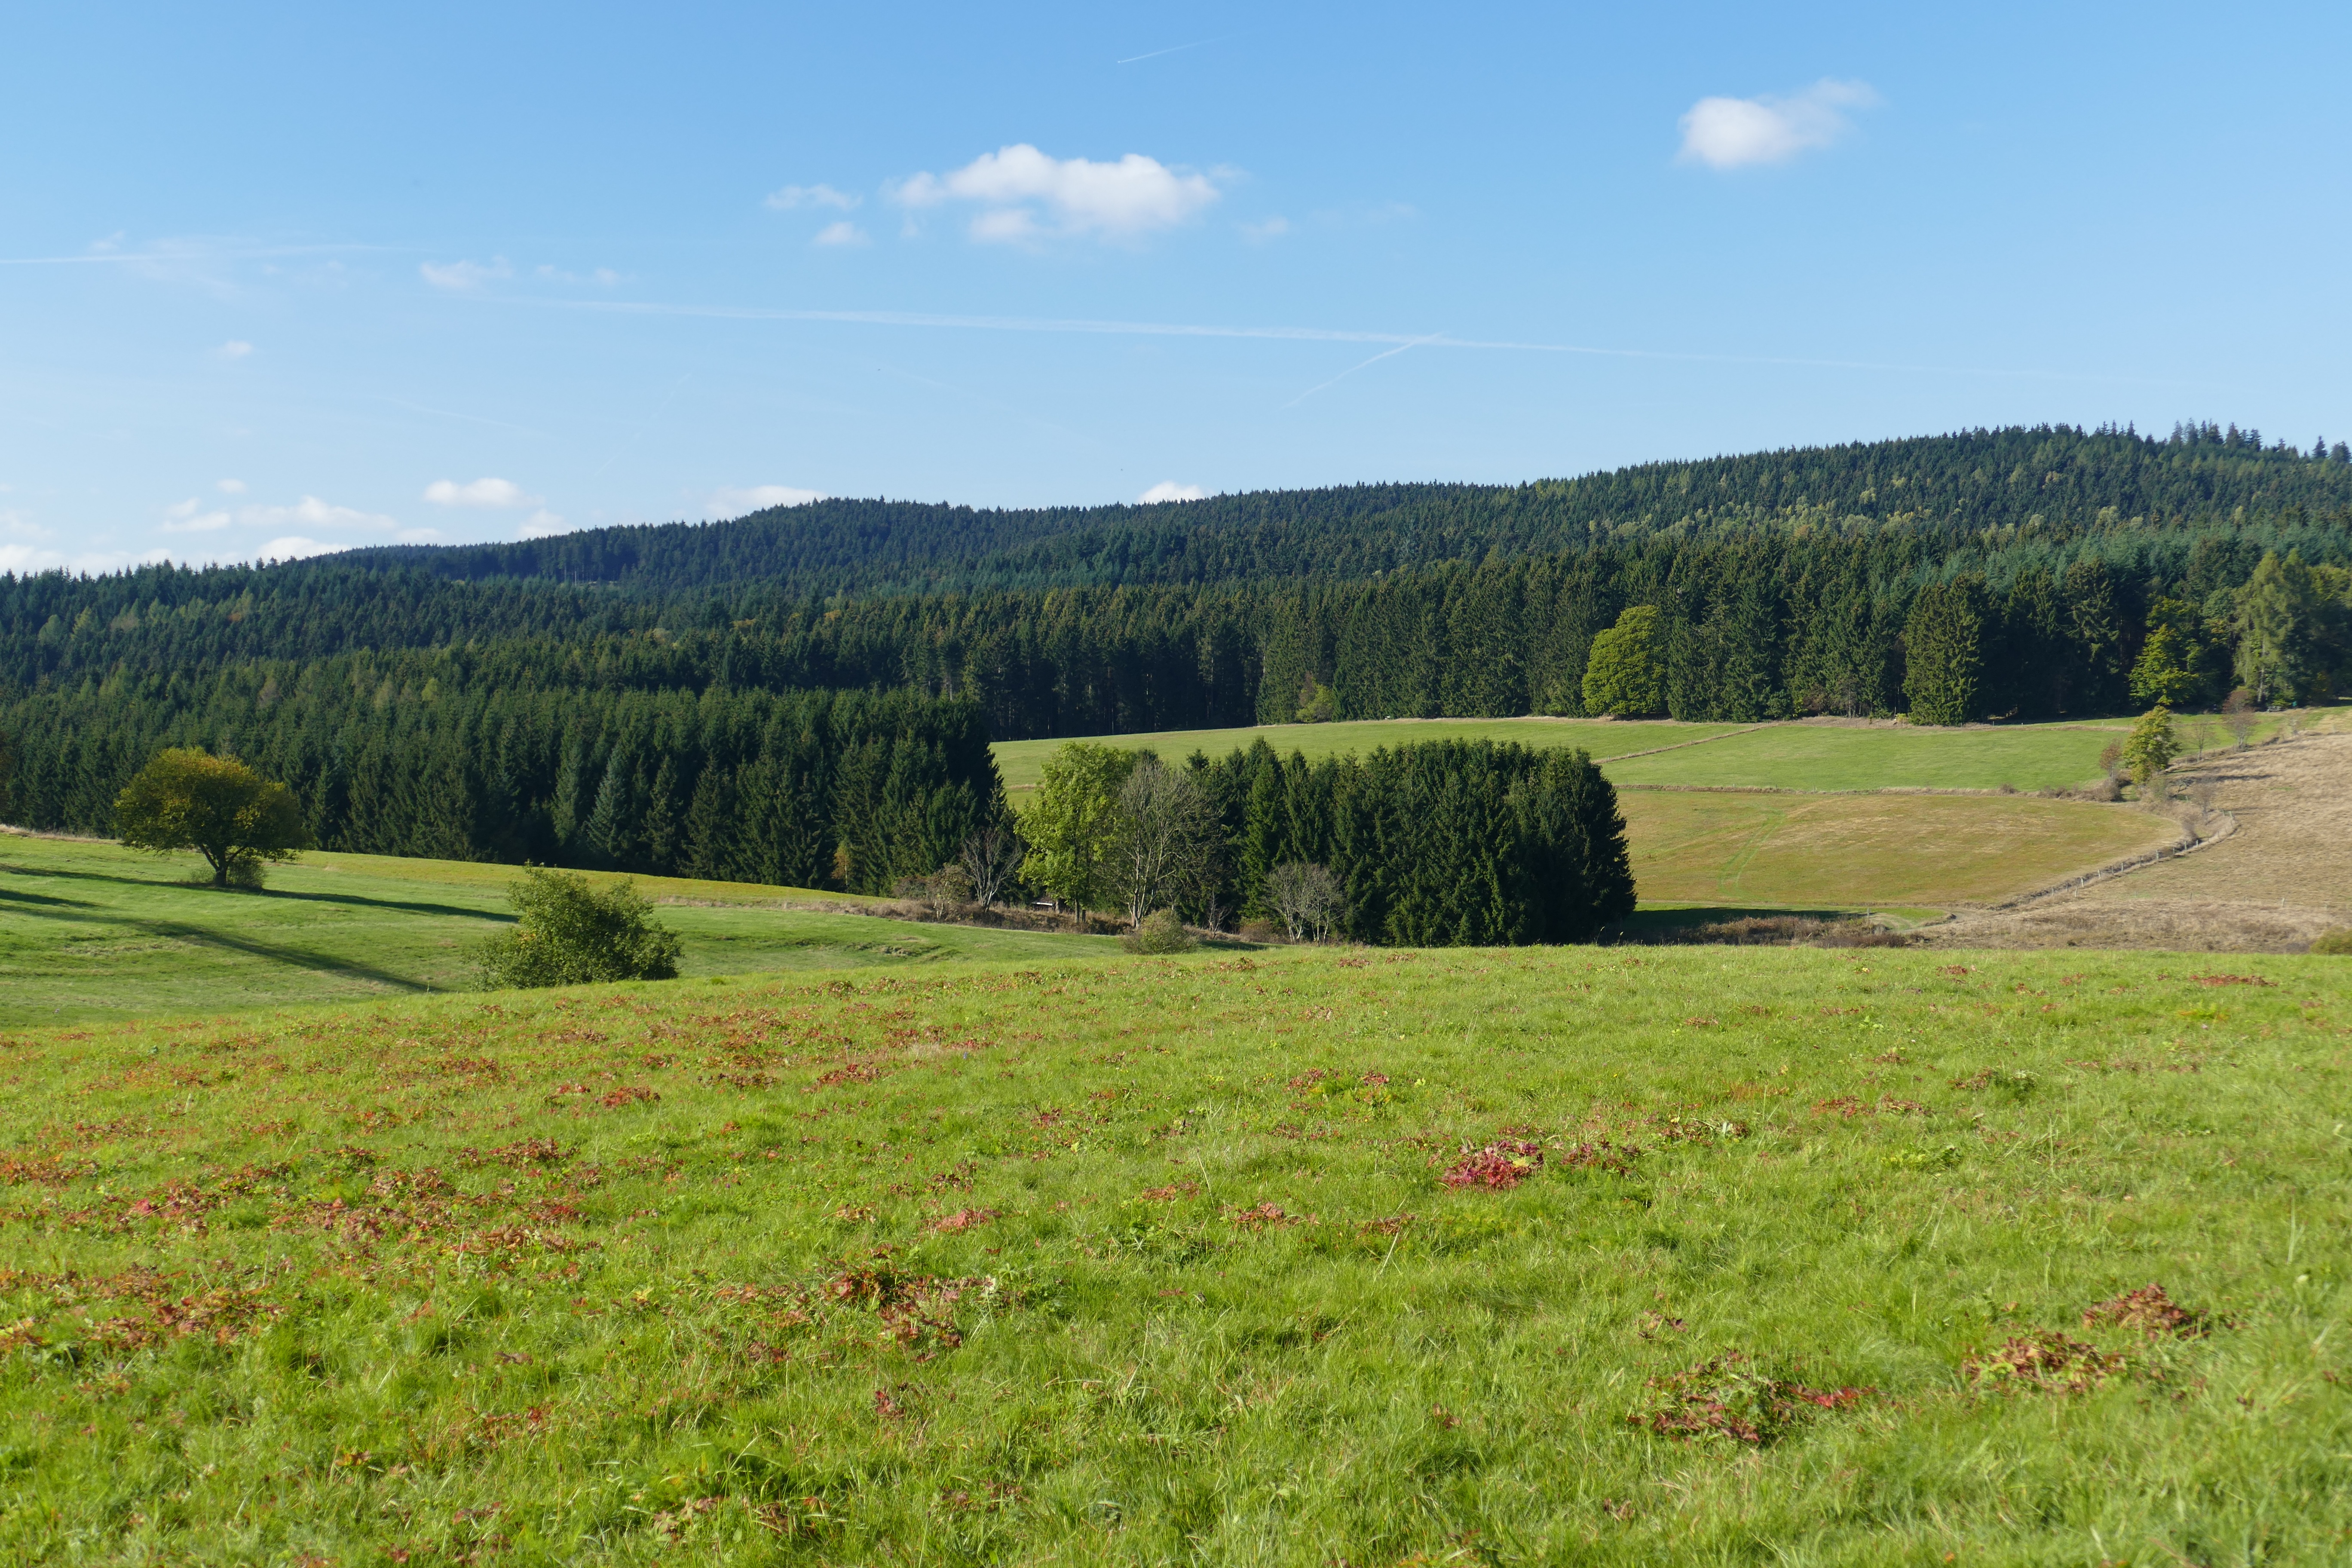
landscape, tree, nature, forest, grass, mountain, sky, field, farm, meadow, prairie, hill, idyllic, pasture, autumn, contrast, agriculture, ridge, plain, trees, clouds, grassland, wetland, outlook, plateau, habitat, alm, ecosystem, tundra, atmospheric, mound, steppe, rural area, biome, natural environment, geographical feature, grass family, mountainous landforms, land lot